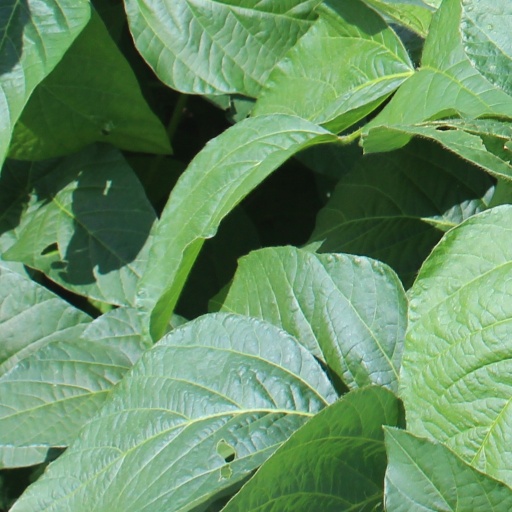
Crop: soybean